Koyaanisqatsi

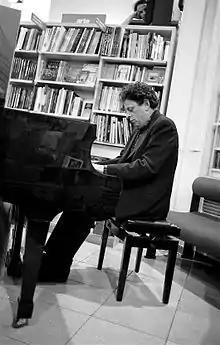
Composer Philip Glass "(pictured in 1993)"

Reggio and Fricke chose to shoot unscripted footage and edit it into an hour-long film. Production began in 1975 in St. Louis, Missouri. 16 mm film was used due to budget constraints, despite the preference to shoot with 35 mm film. Footage of the Pruitt–Igoe housing project was shot from a helicopter, and Fricke nearly passed out during filming, having never flown in a helicopter before. Reggio later chose to shoot in Los Angeles and New York City. As there was no formal script, Fricke shot whatever he felt would "look good on film". While filming in New York City, Fricke developed an idea to shoot portraits of people. A grey paper backdrop was displayed in Times Square, and Fricke stood back with the camera. People walking by started posing for the camera, thinking it was a still camera, and several shots from the setup ended up in the film. Reggio was not on location in Times Square when Fricke shot the footage and thought the idea of shooting portraits of people was "foolish". Upon viewing the footage, Reggio decided to devote an entire section of the film to portraits. The footage was processed with a special chemical to enhance the film's shadows and details, as all footage was shot only with existing lighting. The IRE's $40,000 was exhausted after the filming, and almost two cases of film had been used. The unedited footage was screened in Santa Fe, New Mexico, but Fricke said it was "boring as hell" and there were "not that many good shots". Fricke later moved to Los Angeles, and took a job as a waiter, unable to get a job in the film industry. While Fricke was working in Los Angeles, he edited the footage into a 20-minute reel, but "without regard for message or political content".